List of Bleach characters

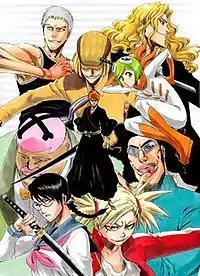
Group image of the Vizards with Ichigo Kurosaki in the center. The Vizards, clockwise from the top center are: Shinji, Rose, Mashiro, Love, Hiyori, Lisa, Hachigen, and Kensei.

The are Soul Reapers who have obtained hollow powers via a process called . While Ichigo's Hollowification was initially stable and naturally occurred because of his lineage, Hollowfication was a method originally used by the Soul Society before the progress was deemed too great a risk as the resulting hybrids would be uncontrollable and eventually self-destruct in the final stages of a disease resulting from the soul's instability: . The group of Soul Reapers who became the Vizards were forcefully converted ages ago by Sousuke Aizen as part of an experiment prior to them forced to flee the Soul Society. Unable to return to their original forms, the Vizards were saved from Soul Suicide by Urahara stabilizing them with a vaccine created from Quincy Heilig Pfeil and Human souls. To gain access to their hollow powers, a Vizard dons a hollow mask that augments their Soul Reaper abilities with access to some of the generic hollow abilities. The Vizards have not shown any sort of hierarchy, seeming to prefer a loose-knit organization. After Aizen's defeat, many of the Vizards are allowed to return to the Soul Society.